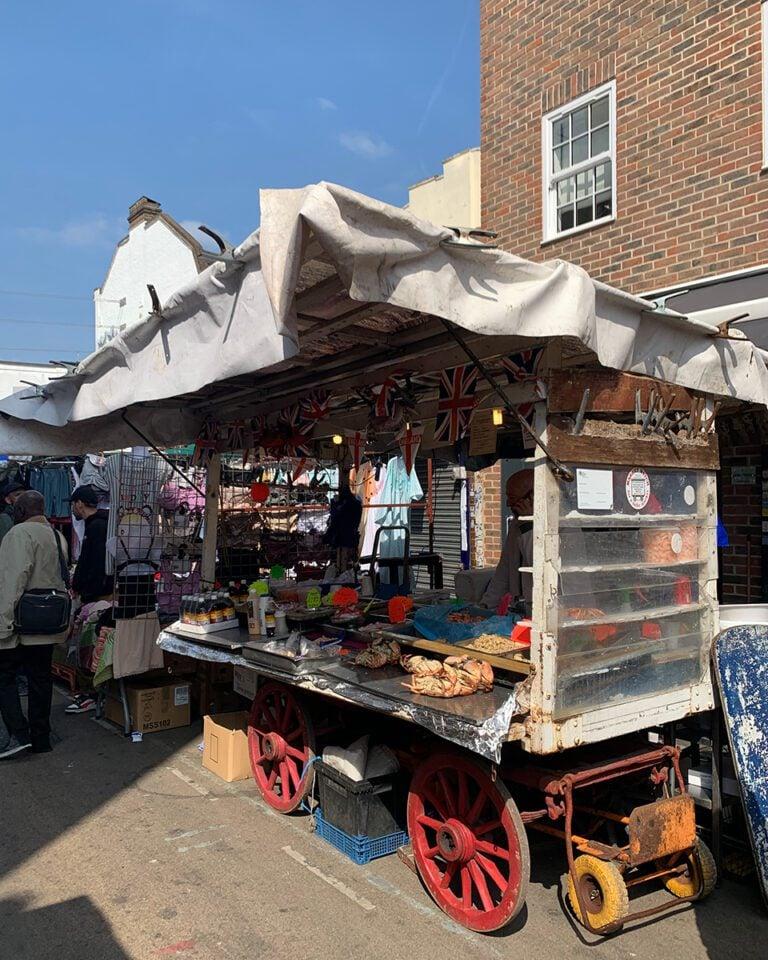
Gari hili la kusukuma, limepangiwa bishaa na linatumika kama duka la kuuzia vitu aina ainati. Kando yake kuna ukuta, na dirisha moja. Kuna watu kadhaa waliosimama, kando na mmoja akiwa amevaa kofia.